Joe Kelly (comics writer)

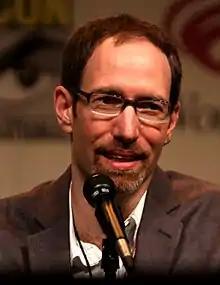
Kelly at the 2012 Wondercon

Joseph Kelly (born 1971) is an American comic book writer, penciler and editor who has written such titles as "Deadpool", "Uncanny X-Men", "Action Comics", and "JLA", as well as award-winning work on "The Amazing Spider-Man" and "Superman". As part of the comics creator group Man of Action Studios, Kelly is one of the creators of the animated series "Ben 10".